Igor Mitreski

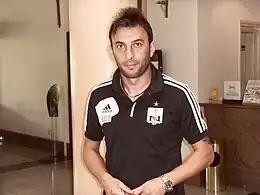
Mitreski in 2012

Igor Mitreski (born 19 February 1979) is a Macedonian former professional footballer who played as a defender.